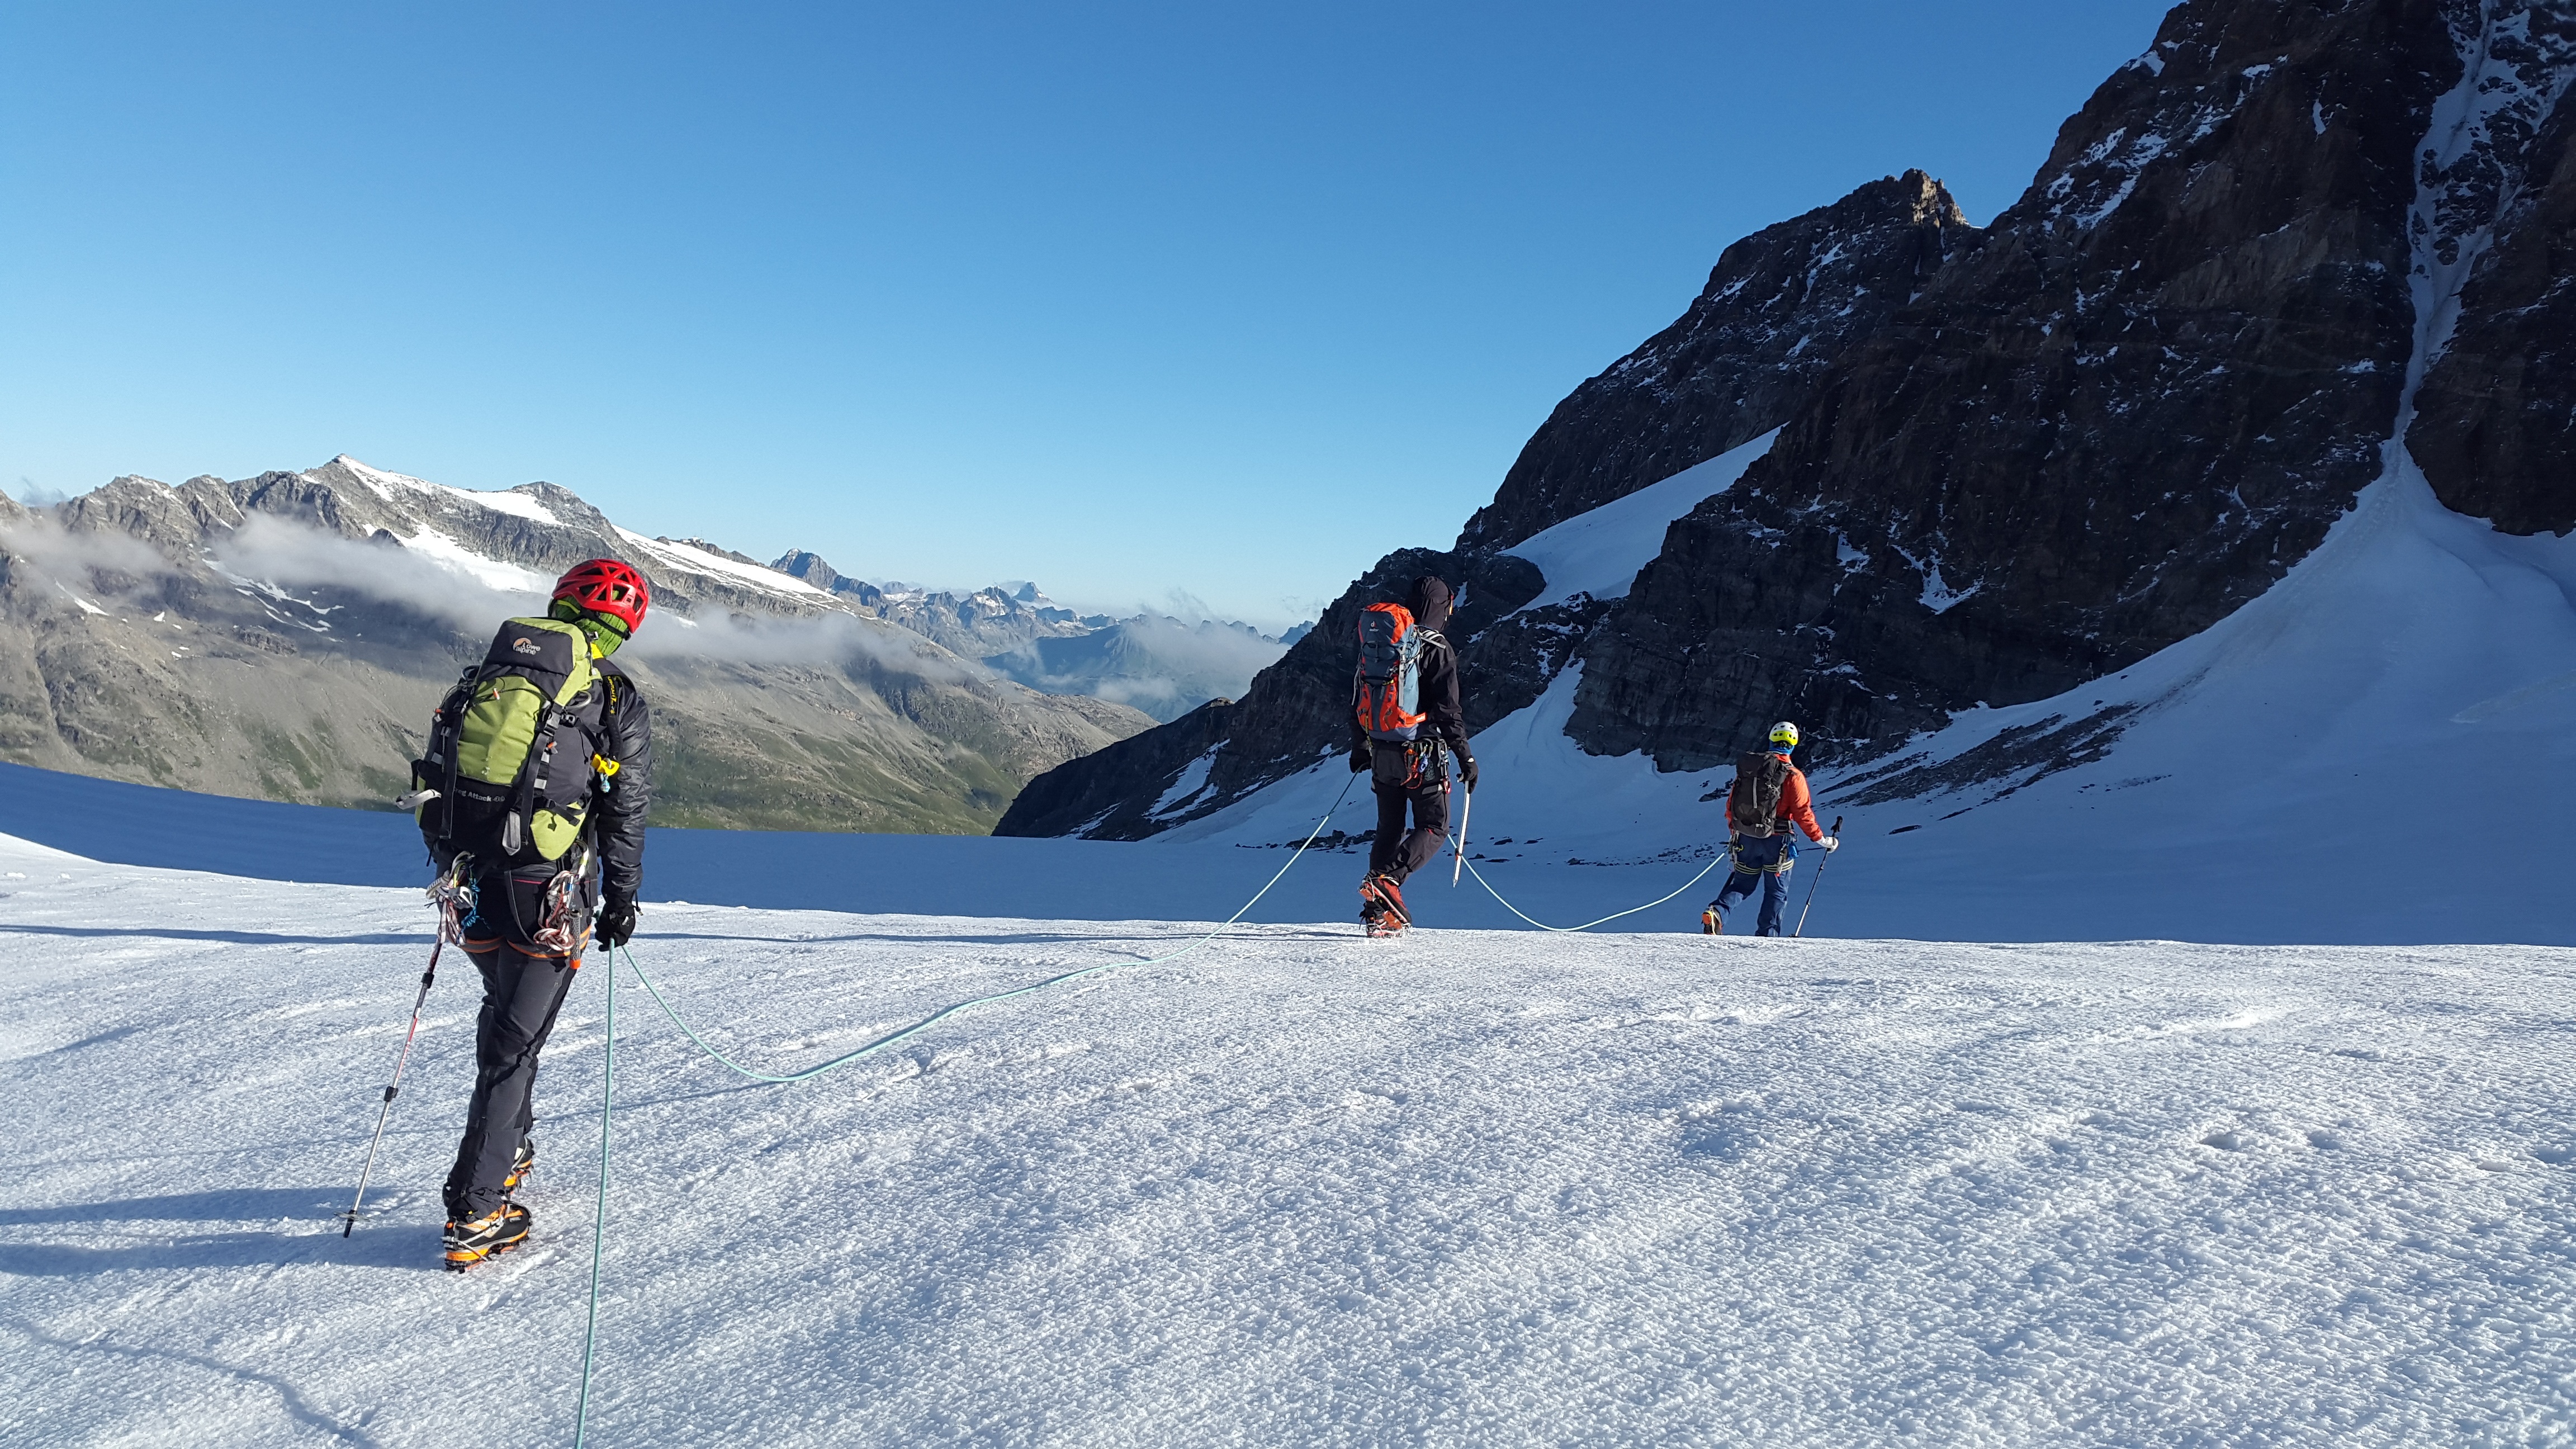
mountain, winter, sport, adventure, mountain range, recreation, glacier, alpine, climber, extreme sport, skiing, mountaineering, winter sport, team, sports, mountains, downhill, ski, footwear, piste, ski touring, high altitude mountain tour, bergtour, alpinism, mountain guides, bergsport, alpinists, rope up, rappel to, backed up, roped, nordic skiing, ski mountaineering, ski equipment, outdoor recreation, alpine skiing, mountain guide, telemark skiing